Johannes Knoblauch

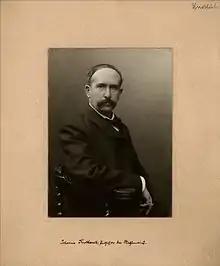

Johannes Knoblauch (27 August 1855, Halle (Saale) – 22 July 1915, Berlin) was a German mathematician.